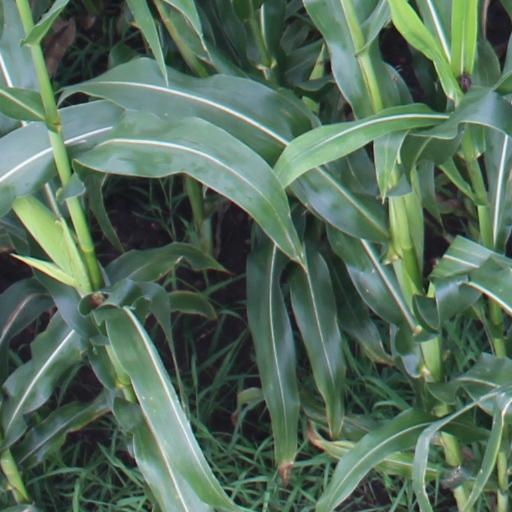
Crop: maize; corn